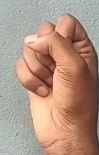
ASL sign: S